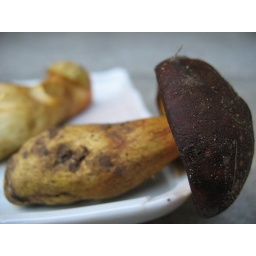
Found in Oakland Hills, Northern California / white flesh, not blue staining.